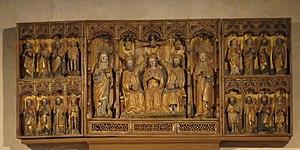
L'église de Naantali est une église luthérienne située à Naantali en Finlande.